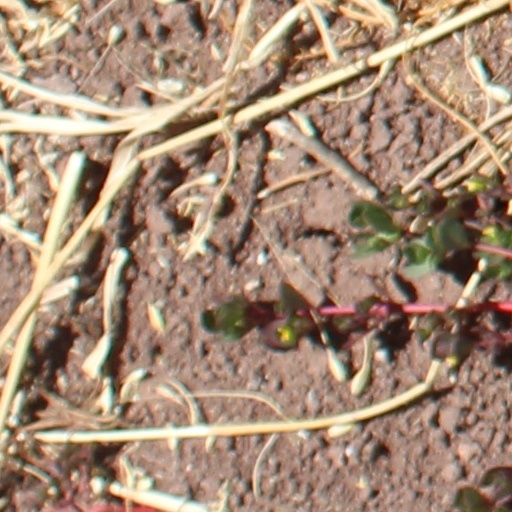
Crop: wheat